MLB Power Pros

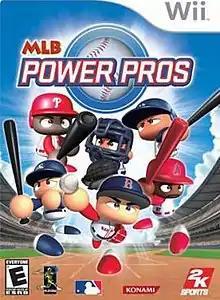
North American Wii box art

MLB Power Pros, also known in Japan as Jikkyou Powerful Major League 2 (実況パワフルメジャーリーグ2), is a baseball video game developed by Baseball Contents Production and published by 2K in North America and Konami in Japan for the Wii and PlayStation 2 video game consoles. It is part of the traditionally Japan-only "Power Pros" series of video games, and is the first game in the series to be released outside Japan. It is the sequel to Jikkyou Powerful Pro Major League which was released only in Japan for the GameCube and PlayStation 2. It was released in October 2007, and is published by 2K. A sequel, "MLB Power Pros 2008", came out in 2008. Another sequel, "MLB Power Pros 2010", came out on iOS and Android devices in 2010.